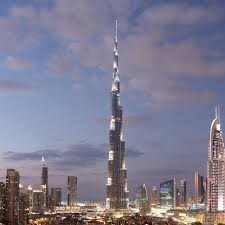
Landmark: Burj Khalifa